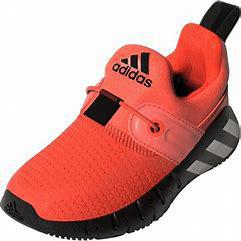
Brand: adidas
Model: Rapidazen I